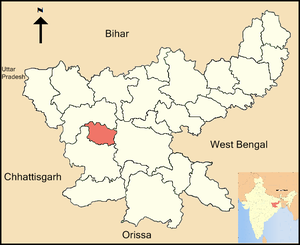
Le district de Lohardaga est un district de l'état du Jharkhand, en Inde,